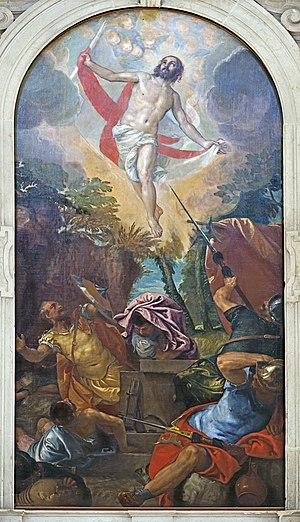
Paolo Caliari, dit Véronèse, né en 1528 à Vérone et mort le 19 avril 1588 à Venise, est un peintre vénitien.
L’église San Francesco della Vigna est la deuxième grande église franciscaine de Venise après l'église Santa Maria Gloriosa dei Frari.